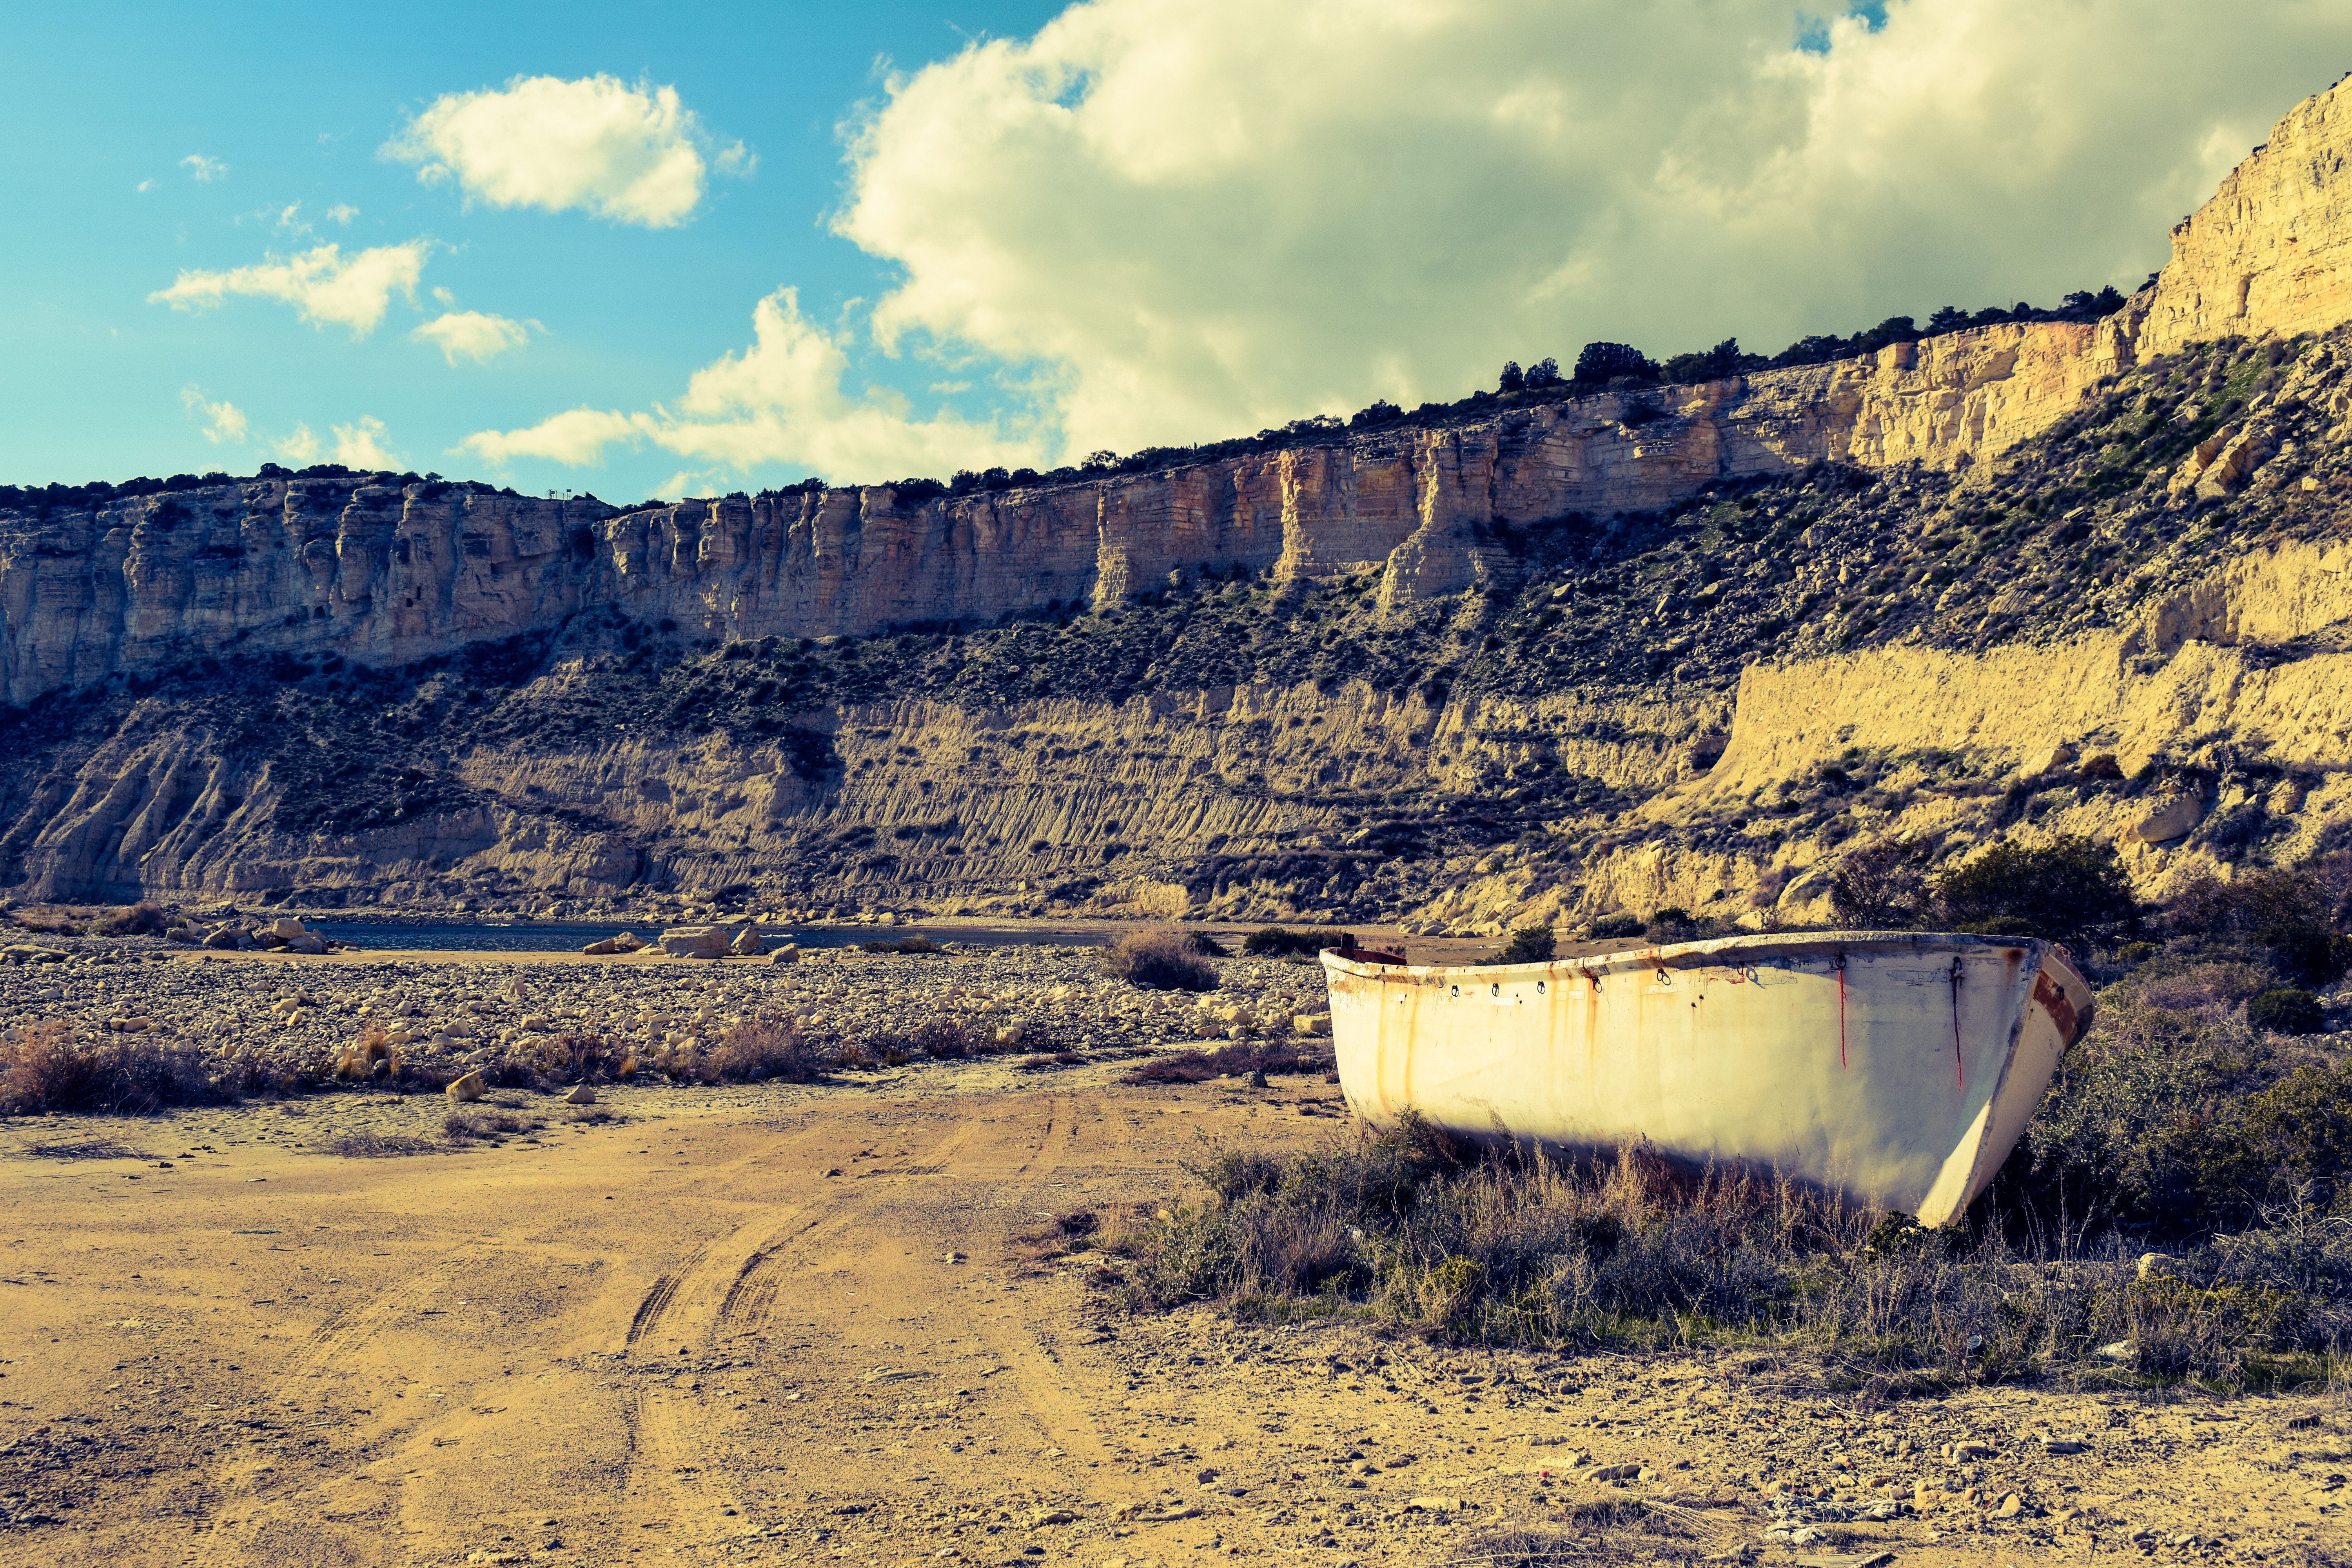
beach, landscape, sea, nature, rock, wilderness, mountain, cloud, boat, morning, hill, isolated, valley, cliff, reflection, tranquil, scenery, calm, terrain, geology, cliffs, badlands, plateau, serenity, cyprus, rural area, landform, natural environment, geographical feature, mountainous landforms, zapalo beach